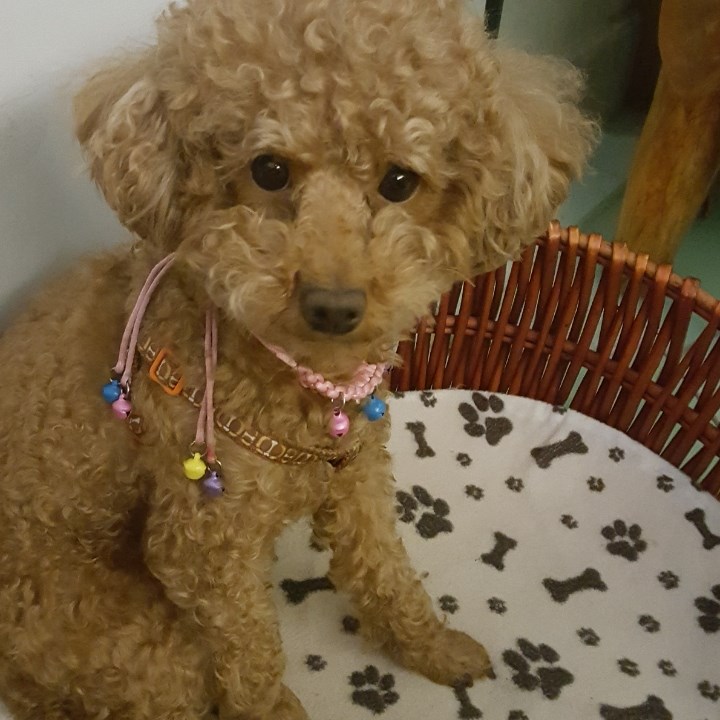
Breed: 7449-n000128-teddy